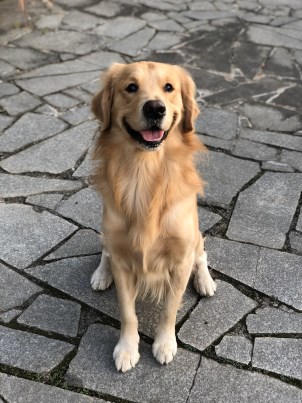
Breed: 5355-n000126-golden_retriever